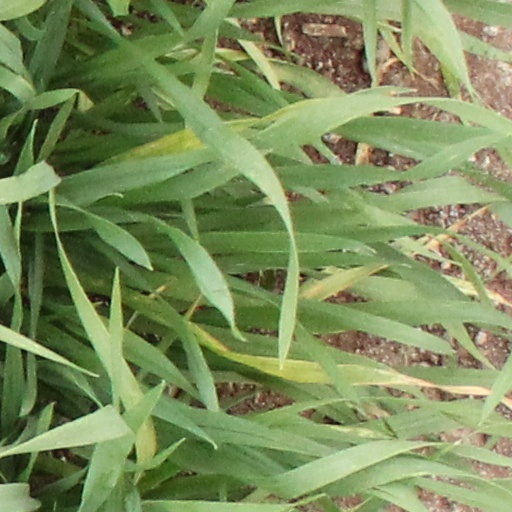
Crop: wheat